Portuguese conquest of Hormuz

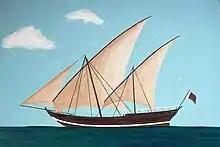
The vessels of Hormuz were probably similar to the Arabian baghlah

With no more than 500 men and six decaying ships, Albuquerque had subdued the most powerful naval power in the Gulf.